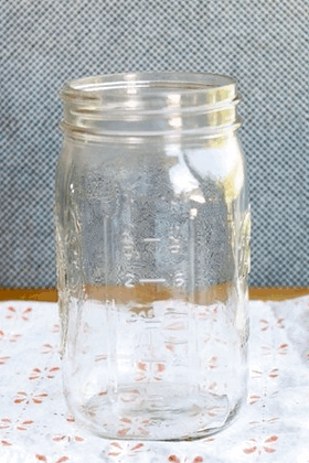
Waste category: glass